Cornélia Scheffer

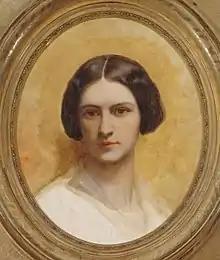
Portrait of Cornélia by her father Ary, Musée de la Vie romantique, Paris.

Francès Cornélia Marjolin-Scheffer (29 July 183020 December 1899) was a French artist and designer, notable for her drawings, ceramics and sculptures.